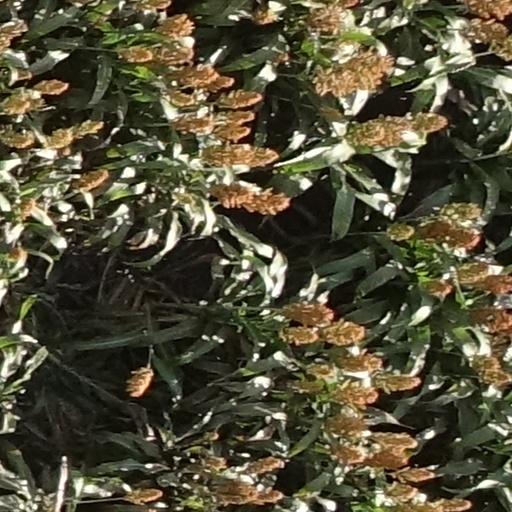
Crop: sorghum